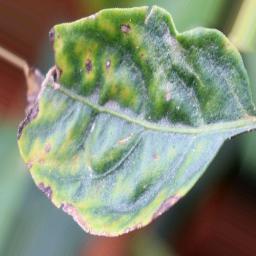
Label: nutritional